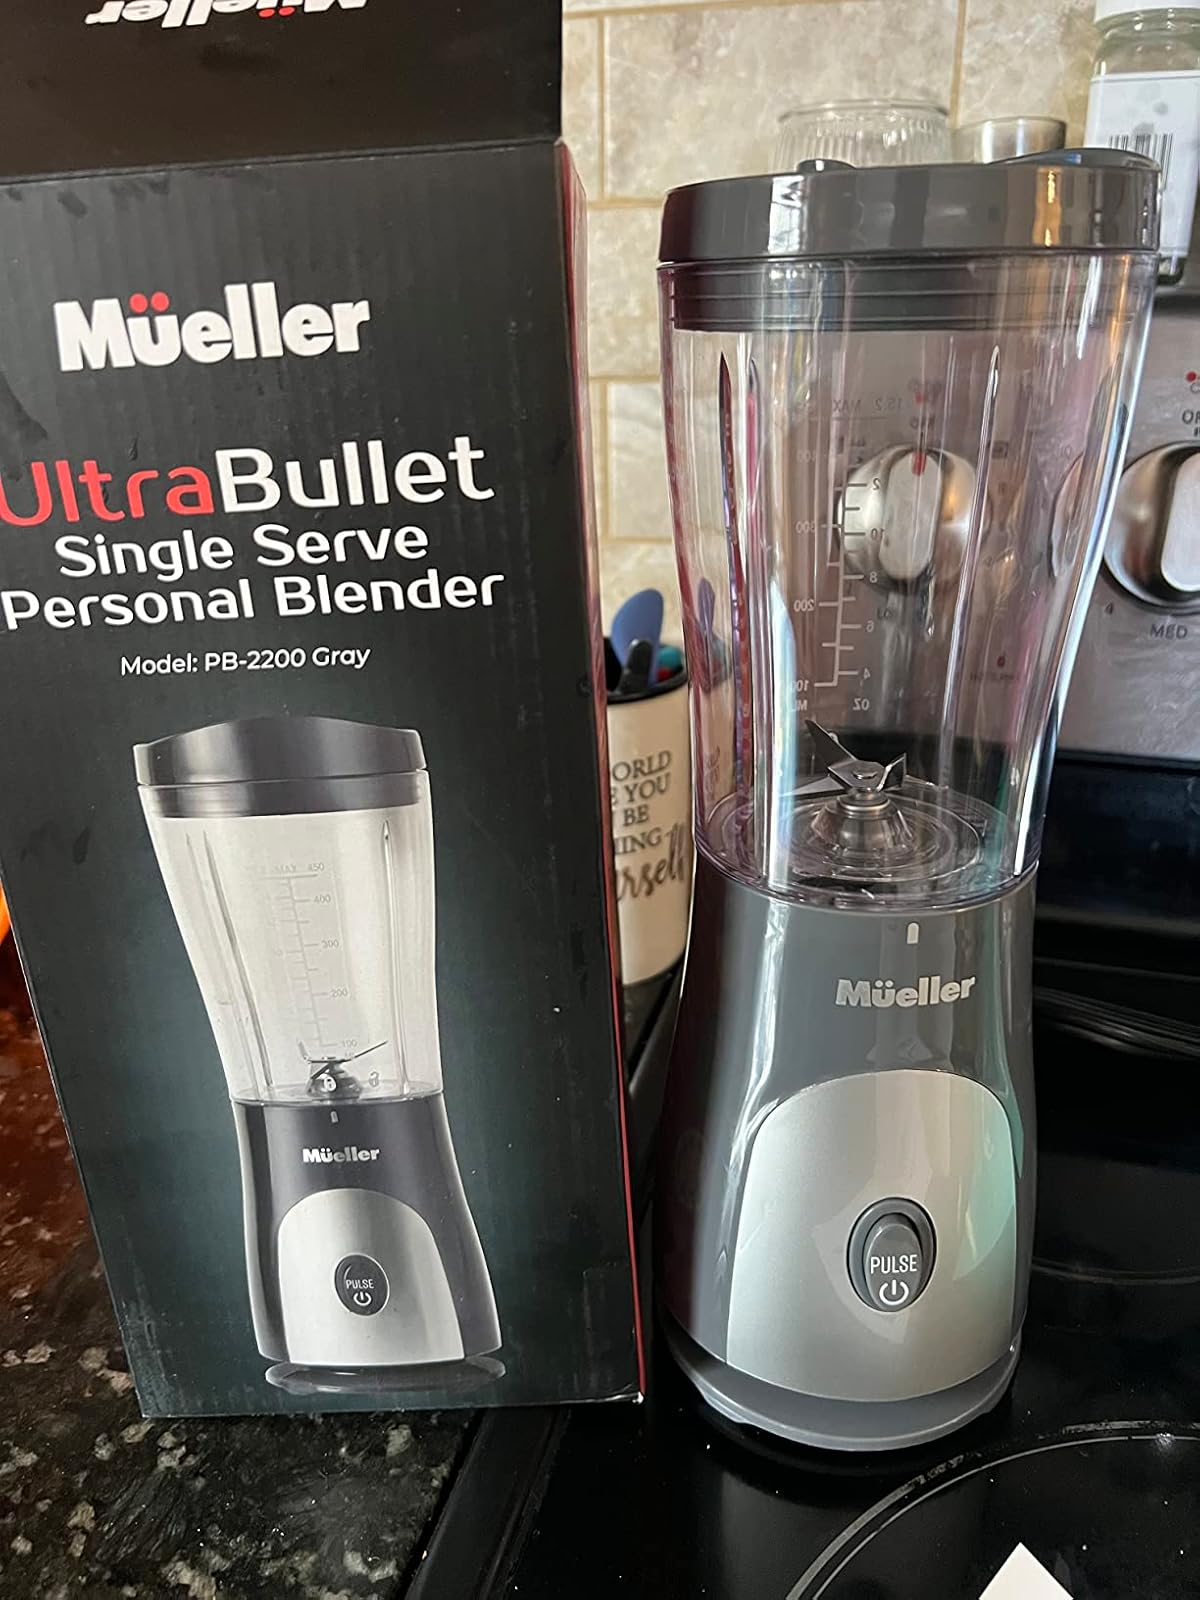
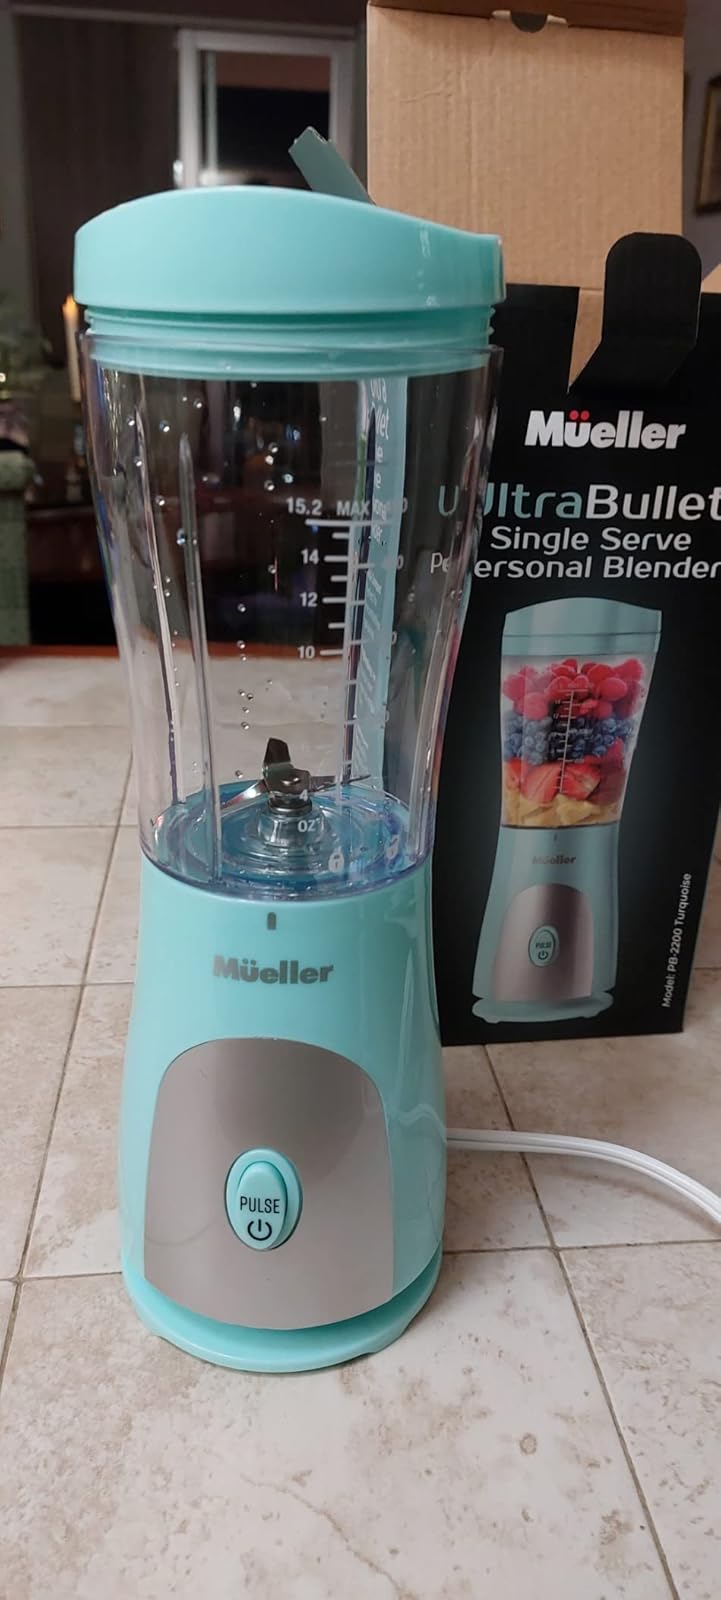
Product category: items_blender
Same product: no